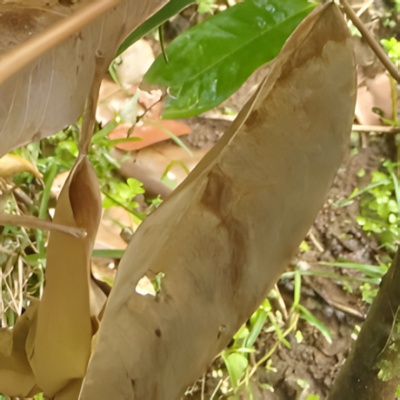
Label: Leaf_Rhizoctonia